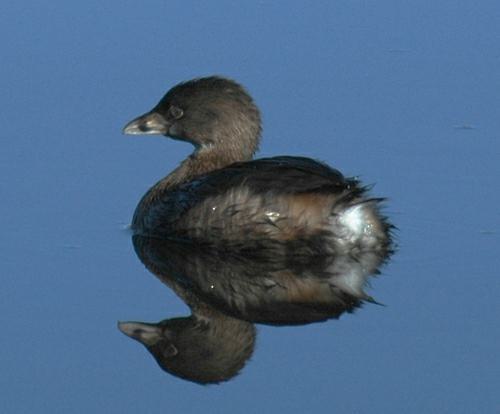
A photo of a pied billed grebe